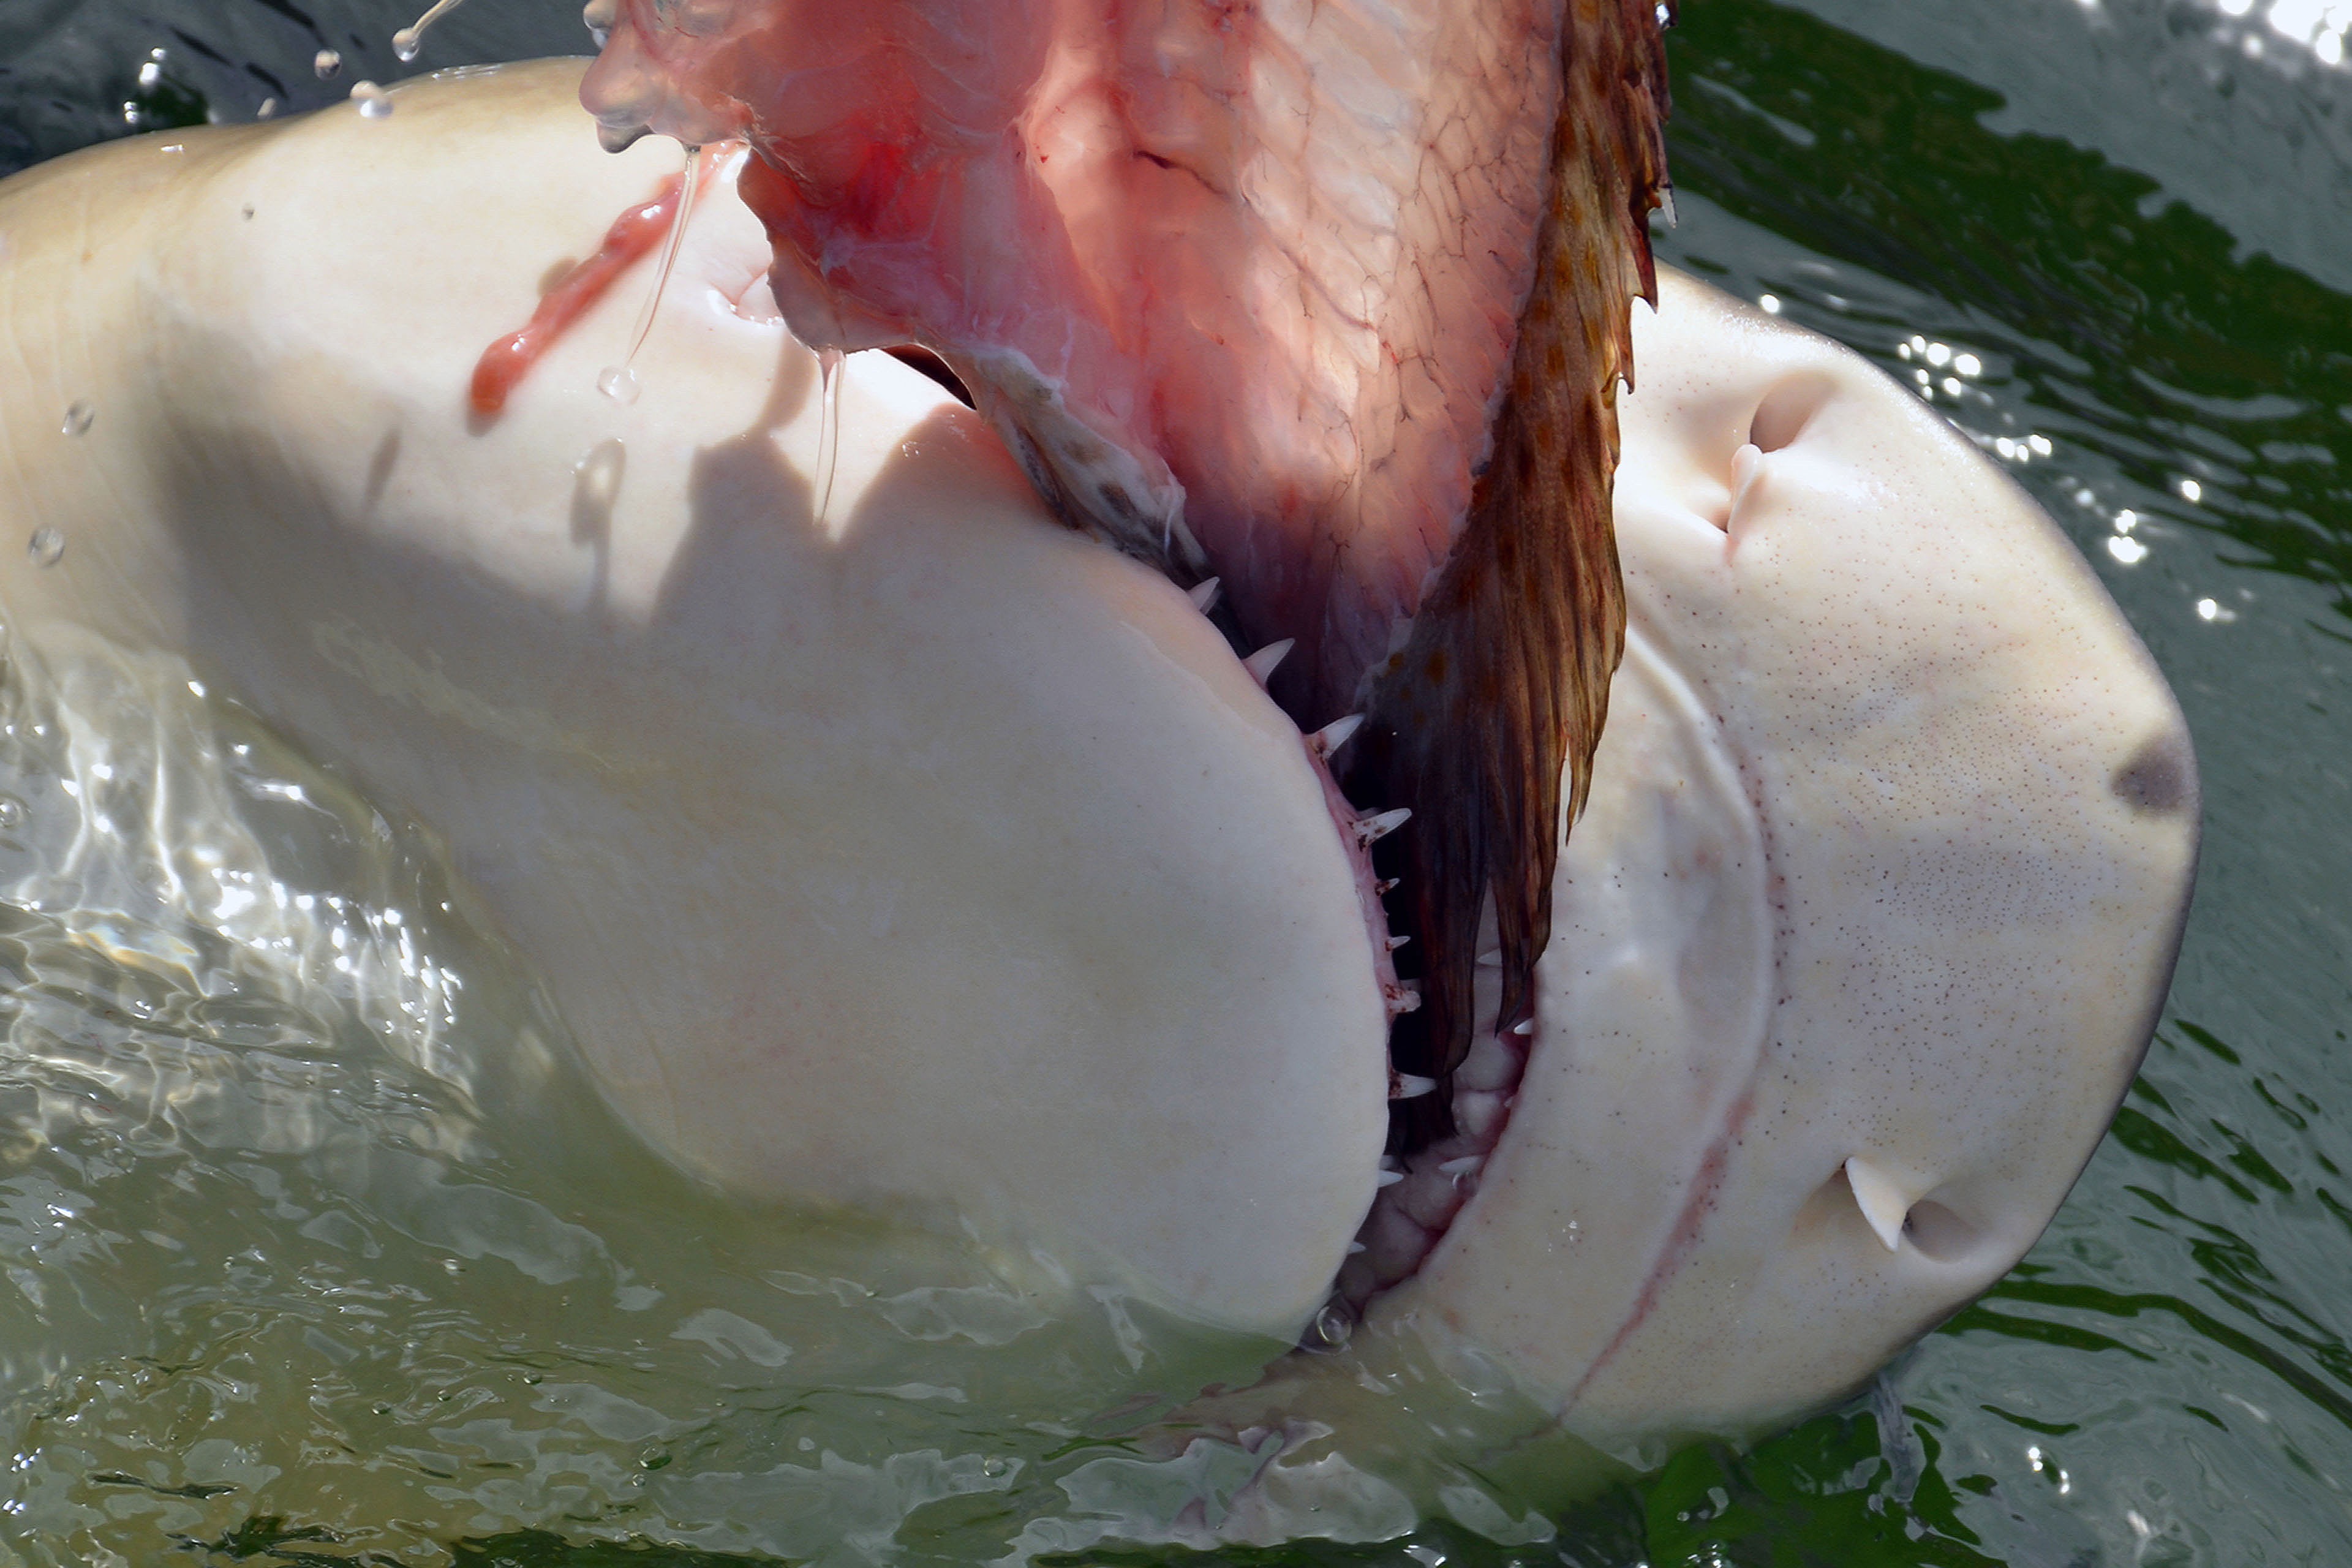
nature, foot, biology, fish, close, eat, shark, australia, hunter, tooth, hai, dangerous, hunger, carnivores, marine biology